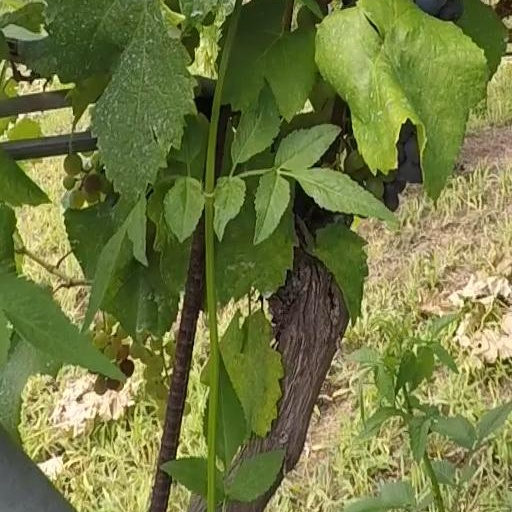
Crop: grape